Moog Music

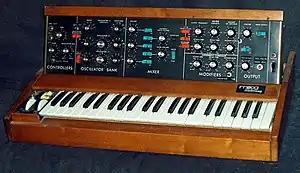
The Minimoog, introduced 1970

After Robert Moog died in 2005 due to complications arising from brain cancer, his collaborator Michael Adams took over the company as president. The company has since shifted to being largely employee owned, with its 62 employees owning 49% of the company's shares in 2015. The company has in recent years seen the results of a strong incentive to introduce new products to meet the demands generated by today's market and have also produced limited edition reissues of historic Moog synthesizers as well as reaching out into the emerging Eurorack synthesizer market with instruments such as semi-modular synthesizers, the Mother 32, DFAM, Grandmother, Matriarch and Subharmonicon.